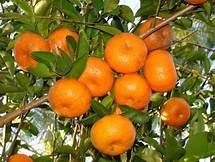
Label: mandarine